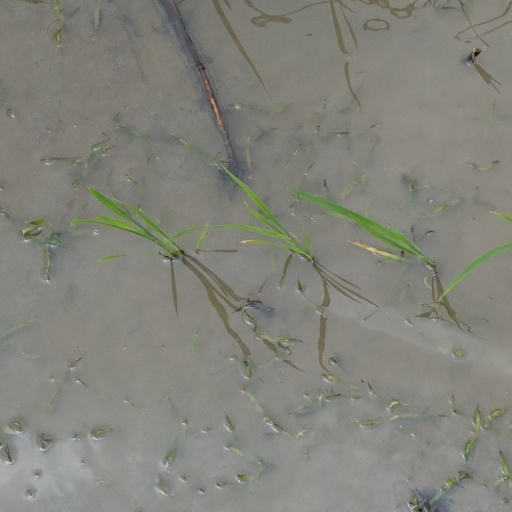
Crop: rice